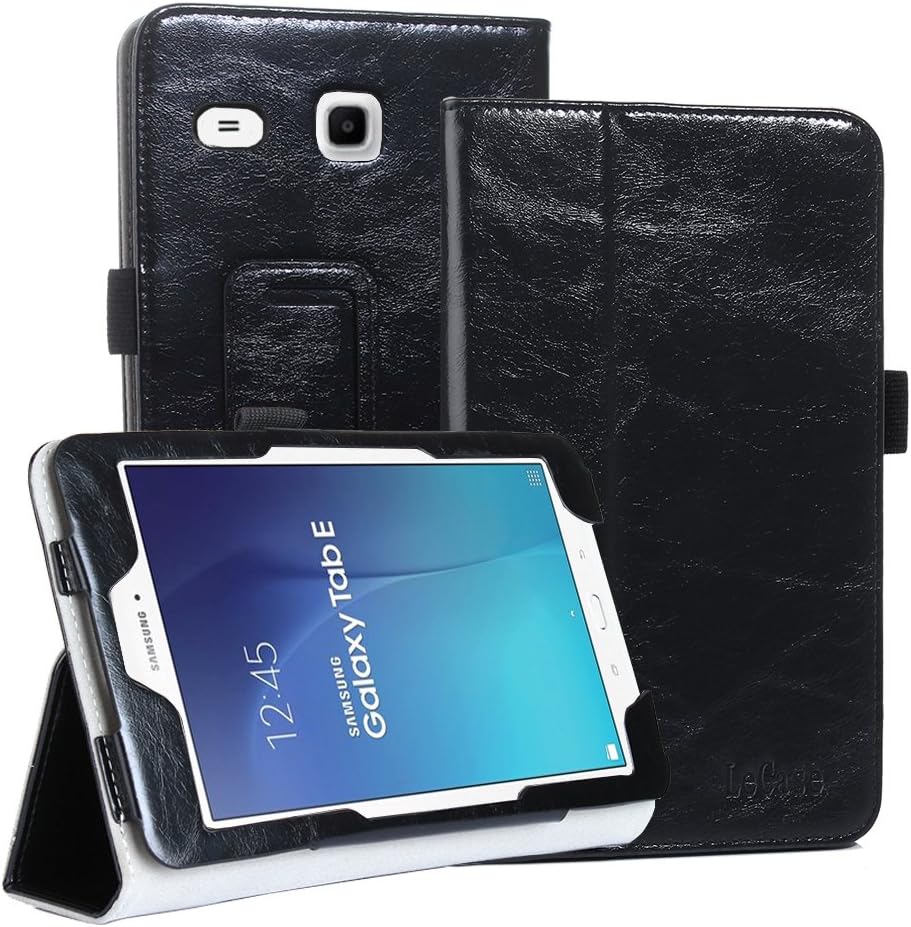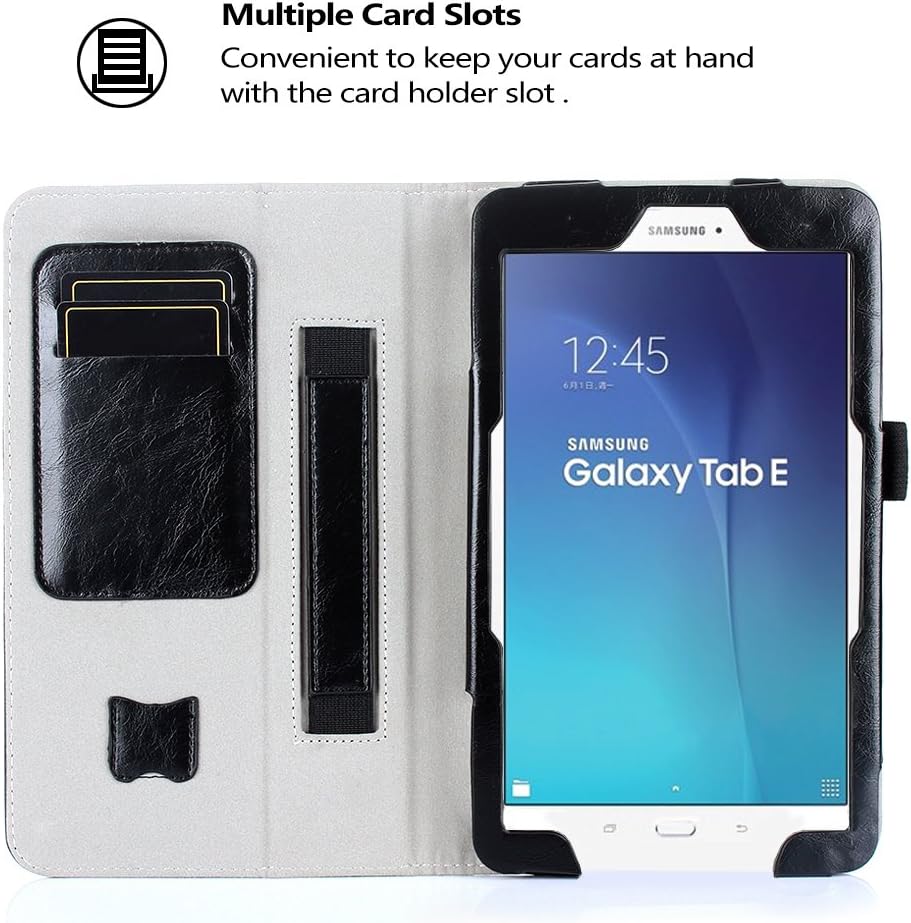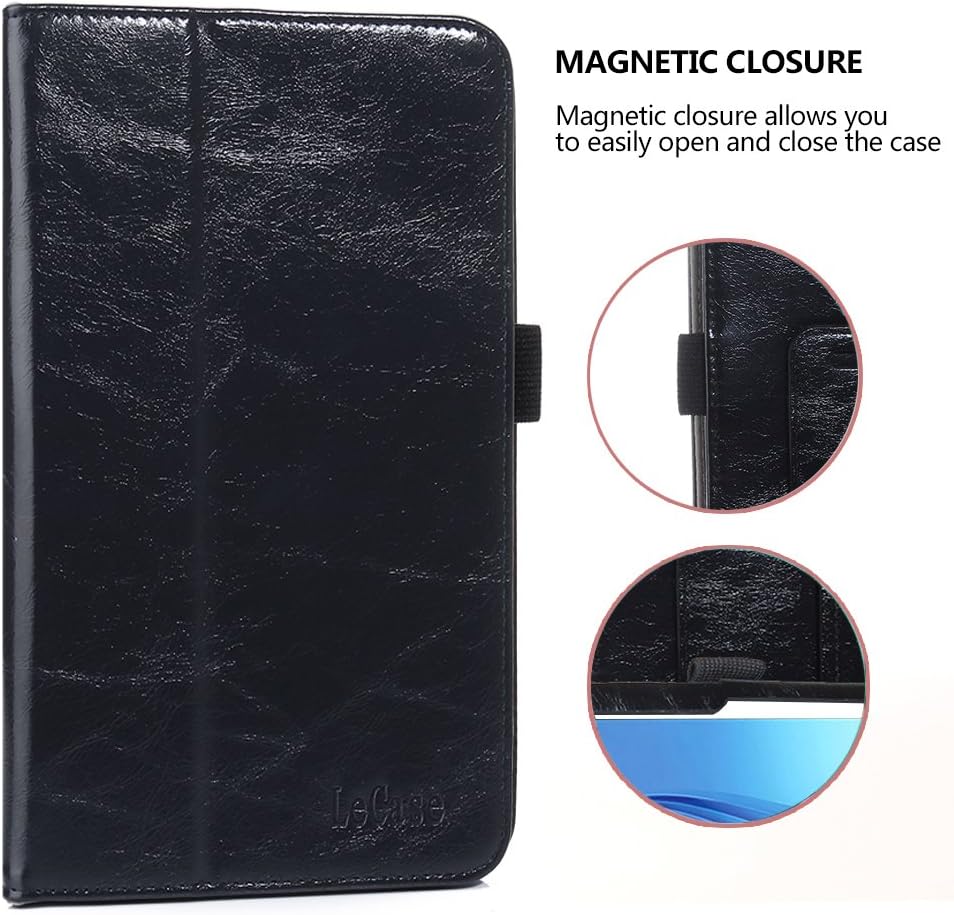
galaxy tab e 9.6 case,tab e 9.6 inch case, LeCase Galaxy TAB E 9.6 Case, Card Slots, Magnetic Closure, Hand Grip, Flip Leather Case With Stand For Samsung Galaxy TAB E 9.6 (SM-T560) Tablet 2015, Black
Category: Cell Phones & Accessories
LeCase presents a brand new improved and refined cute tablet case for Samsung Galaxy TAB E 9.6 (SM-T560) Tablet 2015 Release. This case offers great protection against bumps, shocks, and damages. Easy to install and makes your Samsung Galaxy TAB E 9.6 Inch Tablet look amazing. The built-in stand is just perfect for propping your tablet up into the perfect viewing position. Features:  1. Professional Classy Design  2. Magnetic Closure  3. Easy Clip-on Installation  4. Built-in Stand  5. Easy access to all ports, buttons and camera  6. Stylus Holder  7. Multi Card Slots  8. Inner elastic hand grip Package Contents:  1 x Case for Samsung Galaxy TAB E 9.6 (SM-T560) Tablet 2015 Release
Features: Perfectly designed Samsung Galaxy TAB E 9.6 (SM-T560) Tablet 2015 case made with premium faux leather material | Built-in Stand & Inner Hand Grip: Flip the front cover to clip it into the stand bracket for a perfect viewing and typing position. Inner elastic hand strap allows you to easily grip the case with your tablet inside. | Provides protection for all corners and sides of your tablet against bumps and scratches | Card Slots for storing essential cards. Open slots for access to all features and ports | Easy to install and remove, professional classy design makes your tablet stand out!